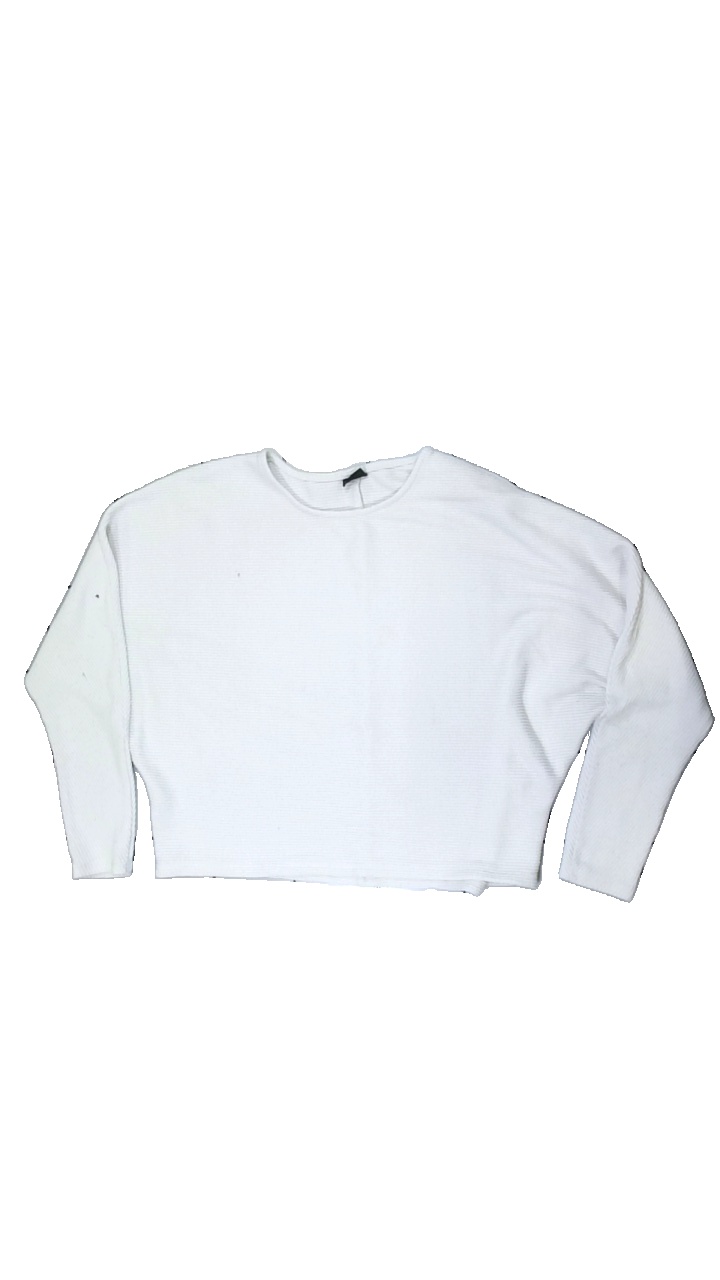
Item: Sweater (Ladies)
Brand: Gina Tricot
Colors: White
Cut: Cropped
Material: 70% polyester, 30% cotton
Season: All
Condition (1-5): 2
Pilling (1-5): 1
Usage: Export
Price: <50